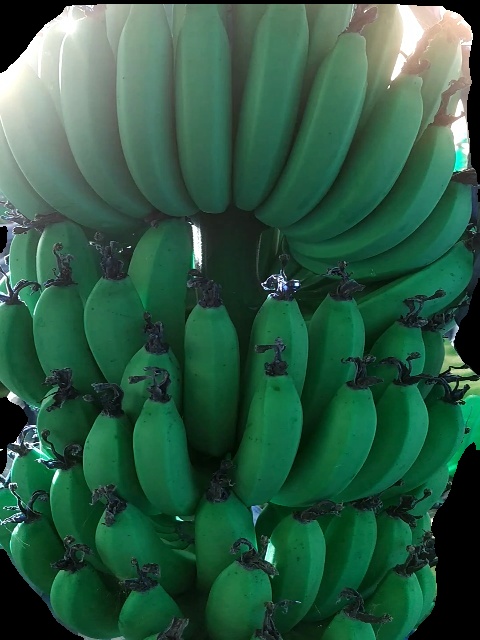
Variety: pachbale
Grade: grade1